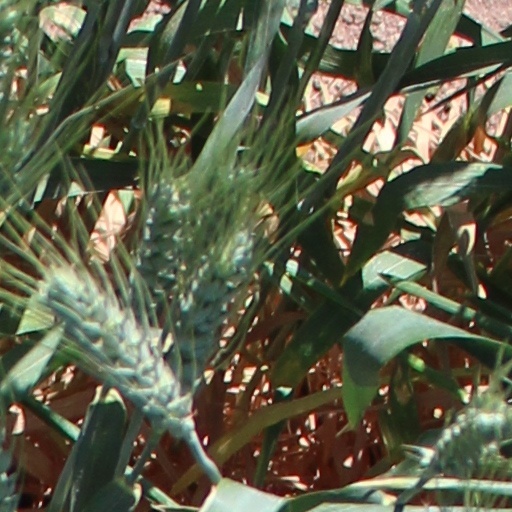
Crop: wheat